Gennaro Iezzo

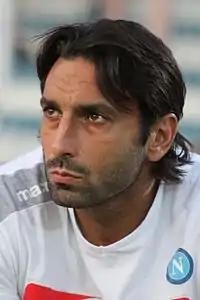
Iezzo with Napoli

Gennaro Iezzo (born 8 June 1973) is an Italian football manager and former player who played as a goalkeeper. He is the head coach of Serie D club Chieti.